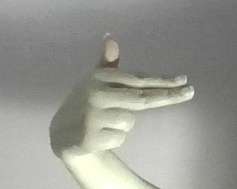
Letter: ghain